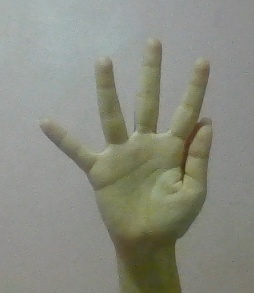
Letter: sheen